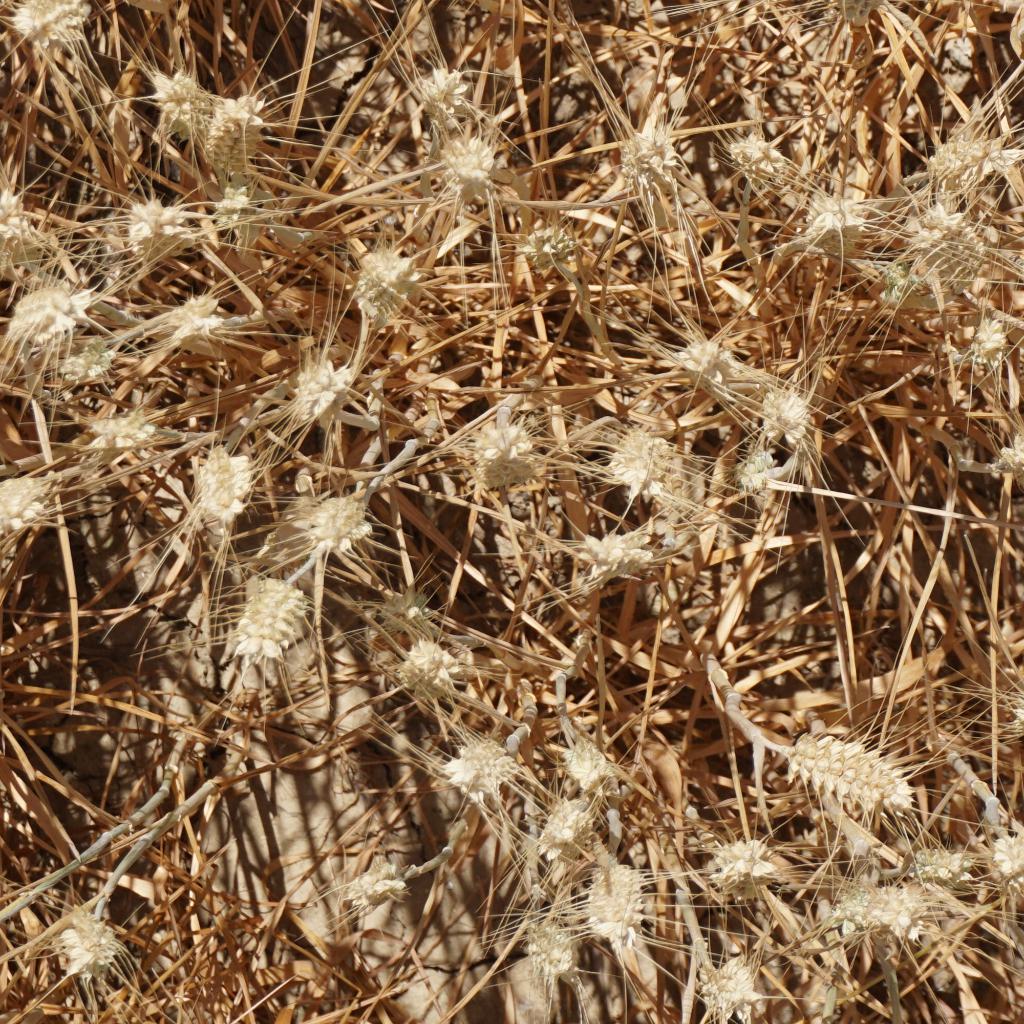
Country: France
Location: Gréoux
Wheat development stage: Filling - Ripening